Isaak Markus Jost

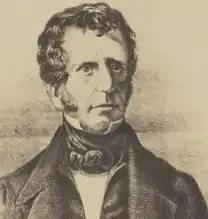
Jost, Anton Goldschmidt, Shavadron collection of the National Library of Israel

Having himself suffered from the lack of system that characterized the yeshiva, Jost took the greatest interest in pedagogics, and his earliest literary work was devoted to the writing of textbooks, among which may be mentioned a grammar of the English language ("Lehrbuch der Englischen Sprache"), which went through three editions (Berlin, 1826, 1832, and 1843), and a dictionary to Shakespeare's plays (Berlin, 1830). He wrote also "Theoretisch-Praktisches Handbuch zum Unterricht im Deutschen Stil" (Berlin, 1835; the title of the second edition was "Lehrbuch des Hochdeutschen Ausdruckes in Wort und Schrift", published in 1852). To the same class belongs his Biblical history, "Neue Jugendbibel, Enthaltend die Religiösen und Geschichtlichen Urkunden der Hebräer, mit Sorgfältiger Auswahl für die Jugend Uebersetzt und Erläutert: Erster Theil, die Fünf Bücher Mosis" (Berlin, 1823).